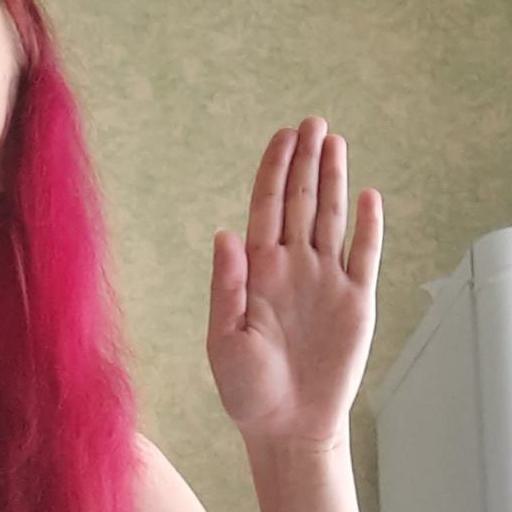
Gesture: stop